Green building in Australia

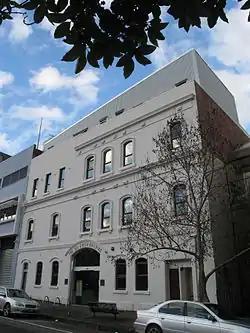
The historically preserved facade of the 60L Green Building in Melbourne

Green buildings in Australia are assessed and rated by a variety of government and independent ratings systems.